John Dickey (American politician)

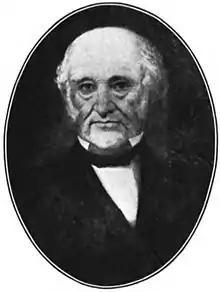

John Dickey (June 23, 1794 – March 14, 1853) was a Whig member of the U.S. House of Representatives from Pennsylvania.